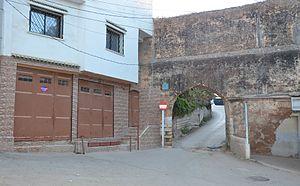
Aqueduc de Tixeraine
Bir Mourad Raïs est une commune de la wilaya d'Alger en Algérie, située dans la proche banlieue sud d'Alger.